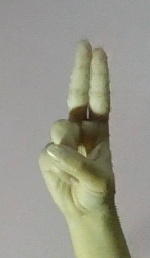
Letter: taa